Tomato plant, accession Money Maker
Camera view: bottom (45 deg); turntable rotation: 0 degrees
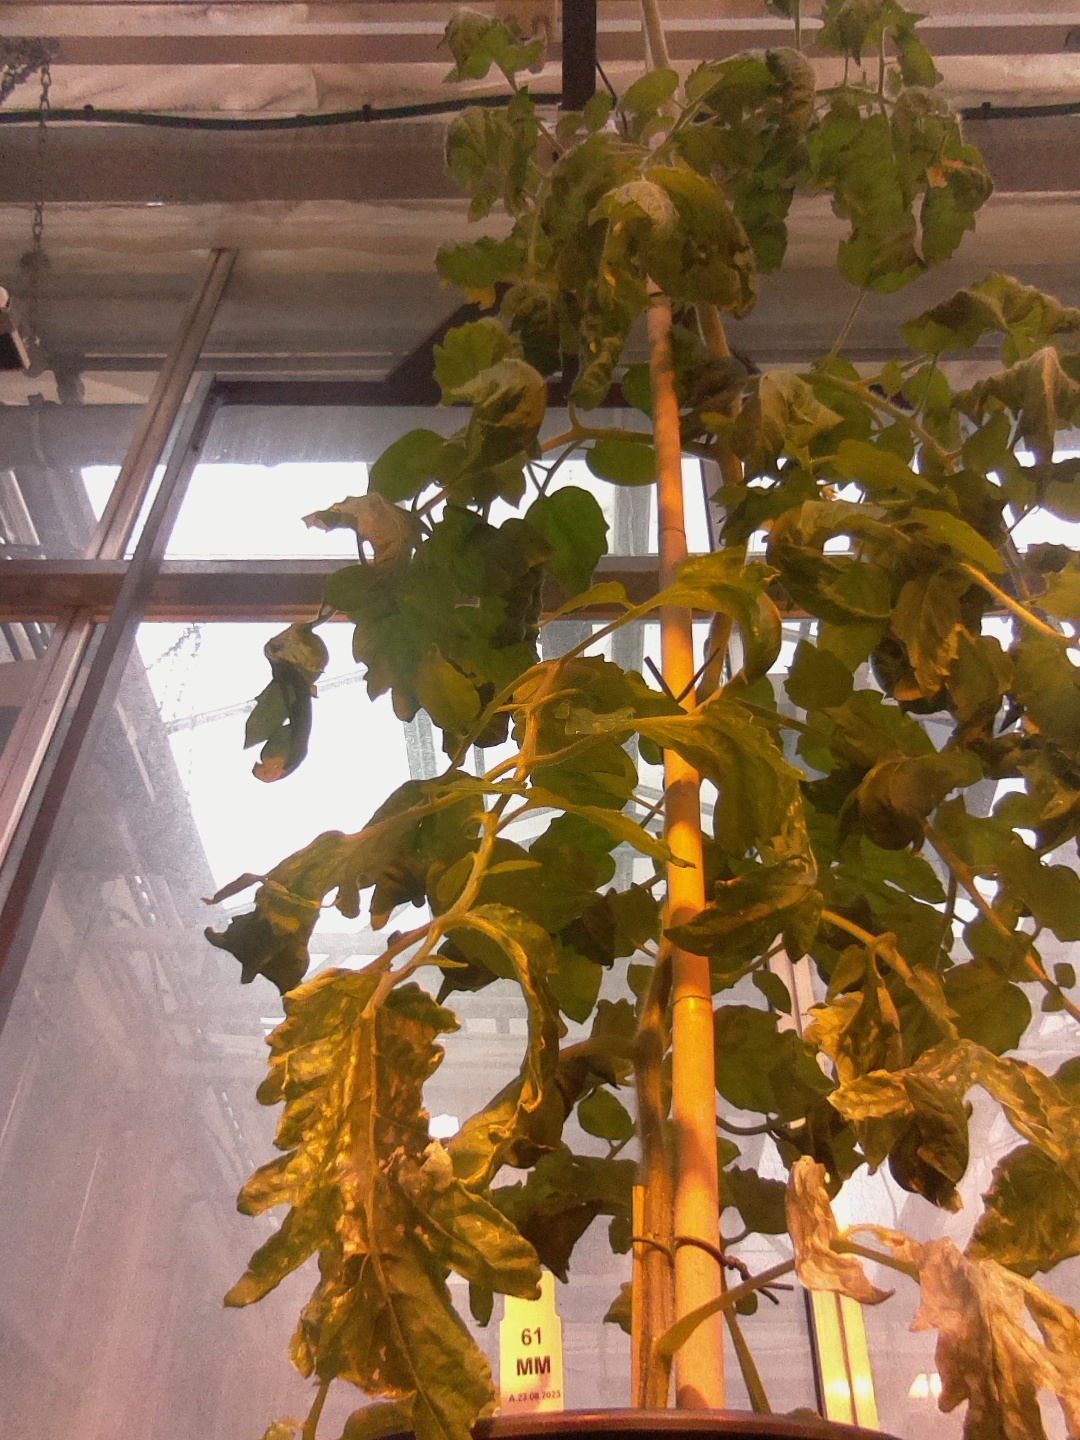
BBCH growth stage 63: 30%-40% of flowers open